August Weger

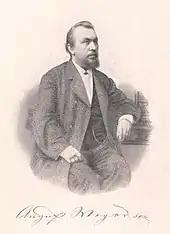

August Weger (28 July 1823 – 27 May 1892) was a German graphic artist, steel engraver and printer.